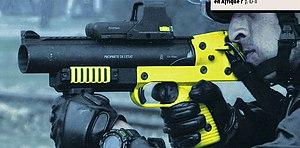
« Lanceur de balles de défense » est un terme de l'administration française désignant une « arme sublétale » utilisant un projectile conçu pour se déformer/s'écraser à l’impact et limiter le risque de pénétration dans un corps vivant, mais avec une puissance d’arrêt suffisante pour dissuader ou arrêter un individu.